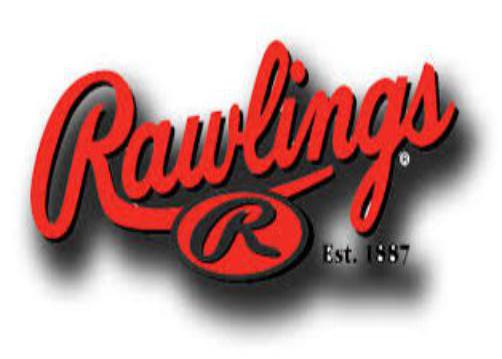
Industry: Sports